Grey Abbey, Down

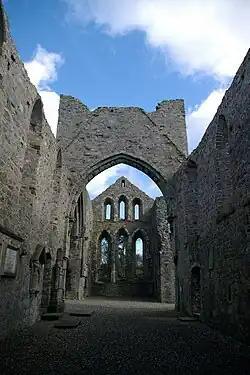

Grey Abbey is a ruined Cistercian priory in Greyabbey, County Down, Northern Ireland. Currently maintained by the Northern Ireland Environment Agency, it is a monument in state care in the townland of Rosemount, on the eastern edge of the village of Greyabbey in the Ards and North Down local government district.